Sangnoksu Unit

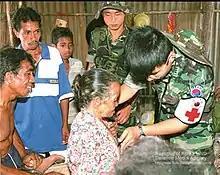
Medical services were provided by an army surgeon of the Sangnoksu Unit to the local populace.

The Sangnoksu unit was assigned to maintain security, peace, civil operations, and rehabilitation assistance. Troops stationed in Lospalos carried out patrols in nearby areas, including roads and densely populated dwellings three times a day. They provided 24-hour vigilance within the area. They also provided security guards and escort services during a visit of the helicopter of coalition forces and key personnel. In order to maintain peace, the squad conducted a patrol activity and policed potential threats such as illegal weapon holders. Also they tried to form trust with local residents by listening to opinions through daily interviews with the village chief and principals. In addition, they had performed multiple activities in various diverse environments such as sudden changes in weather patterns, conflicts between militias and an army for national independence, and the flow of refugees. Thus, the UN evaluated the Sangnoksu unit as the most exemplary troops of the UN peacekeeping operations.